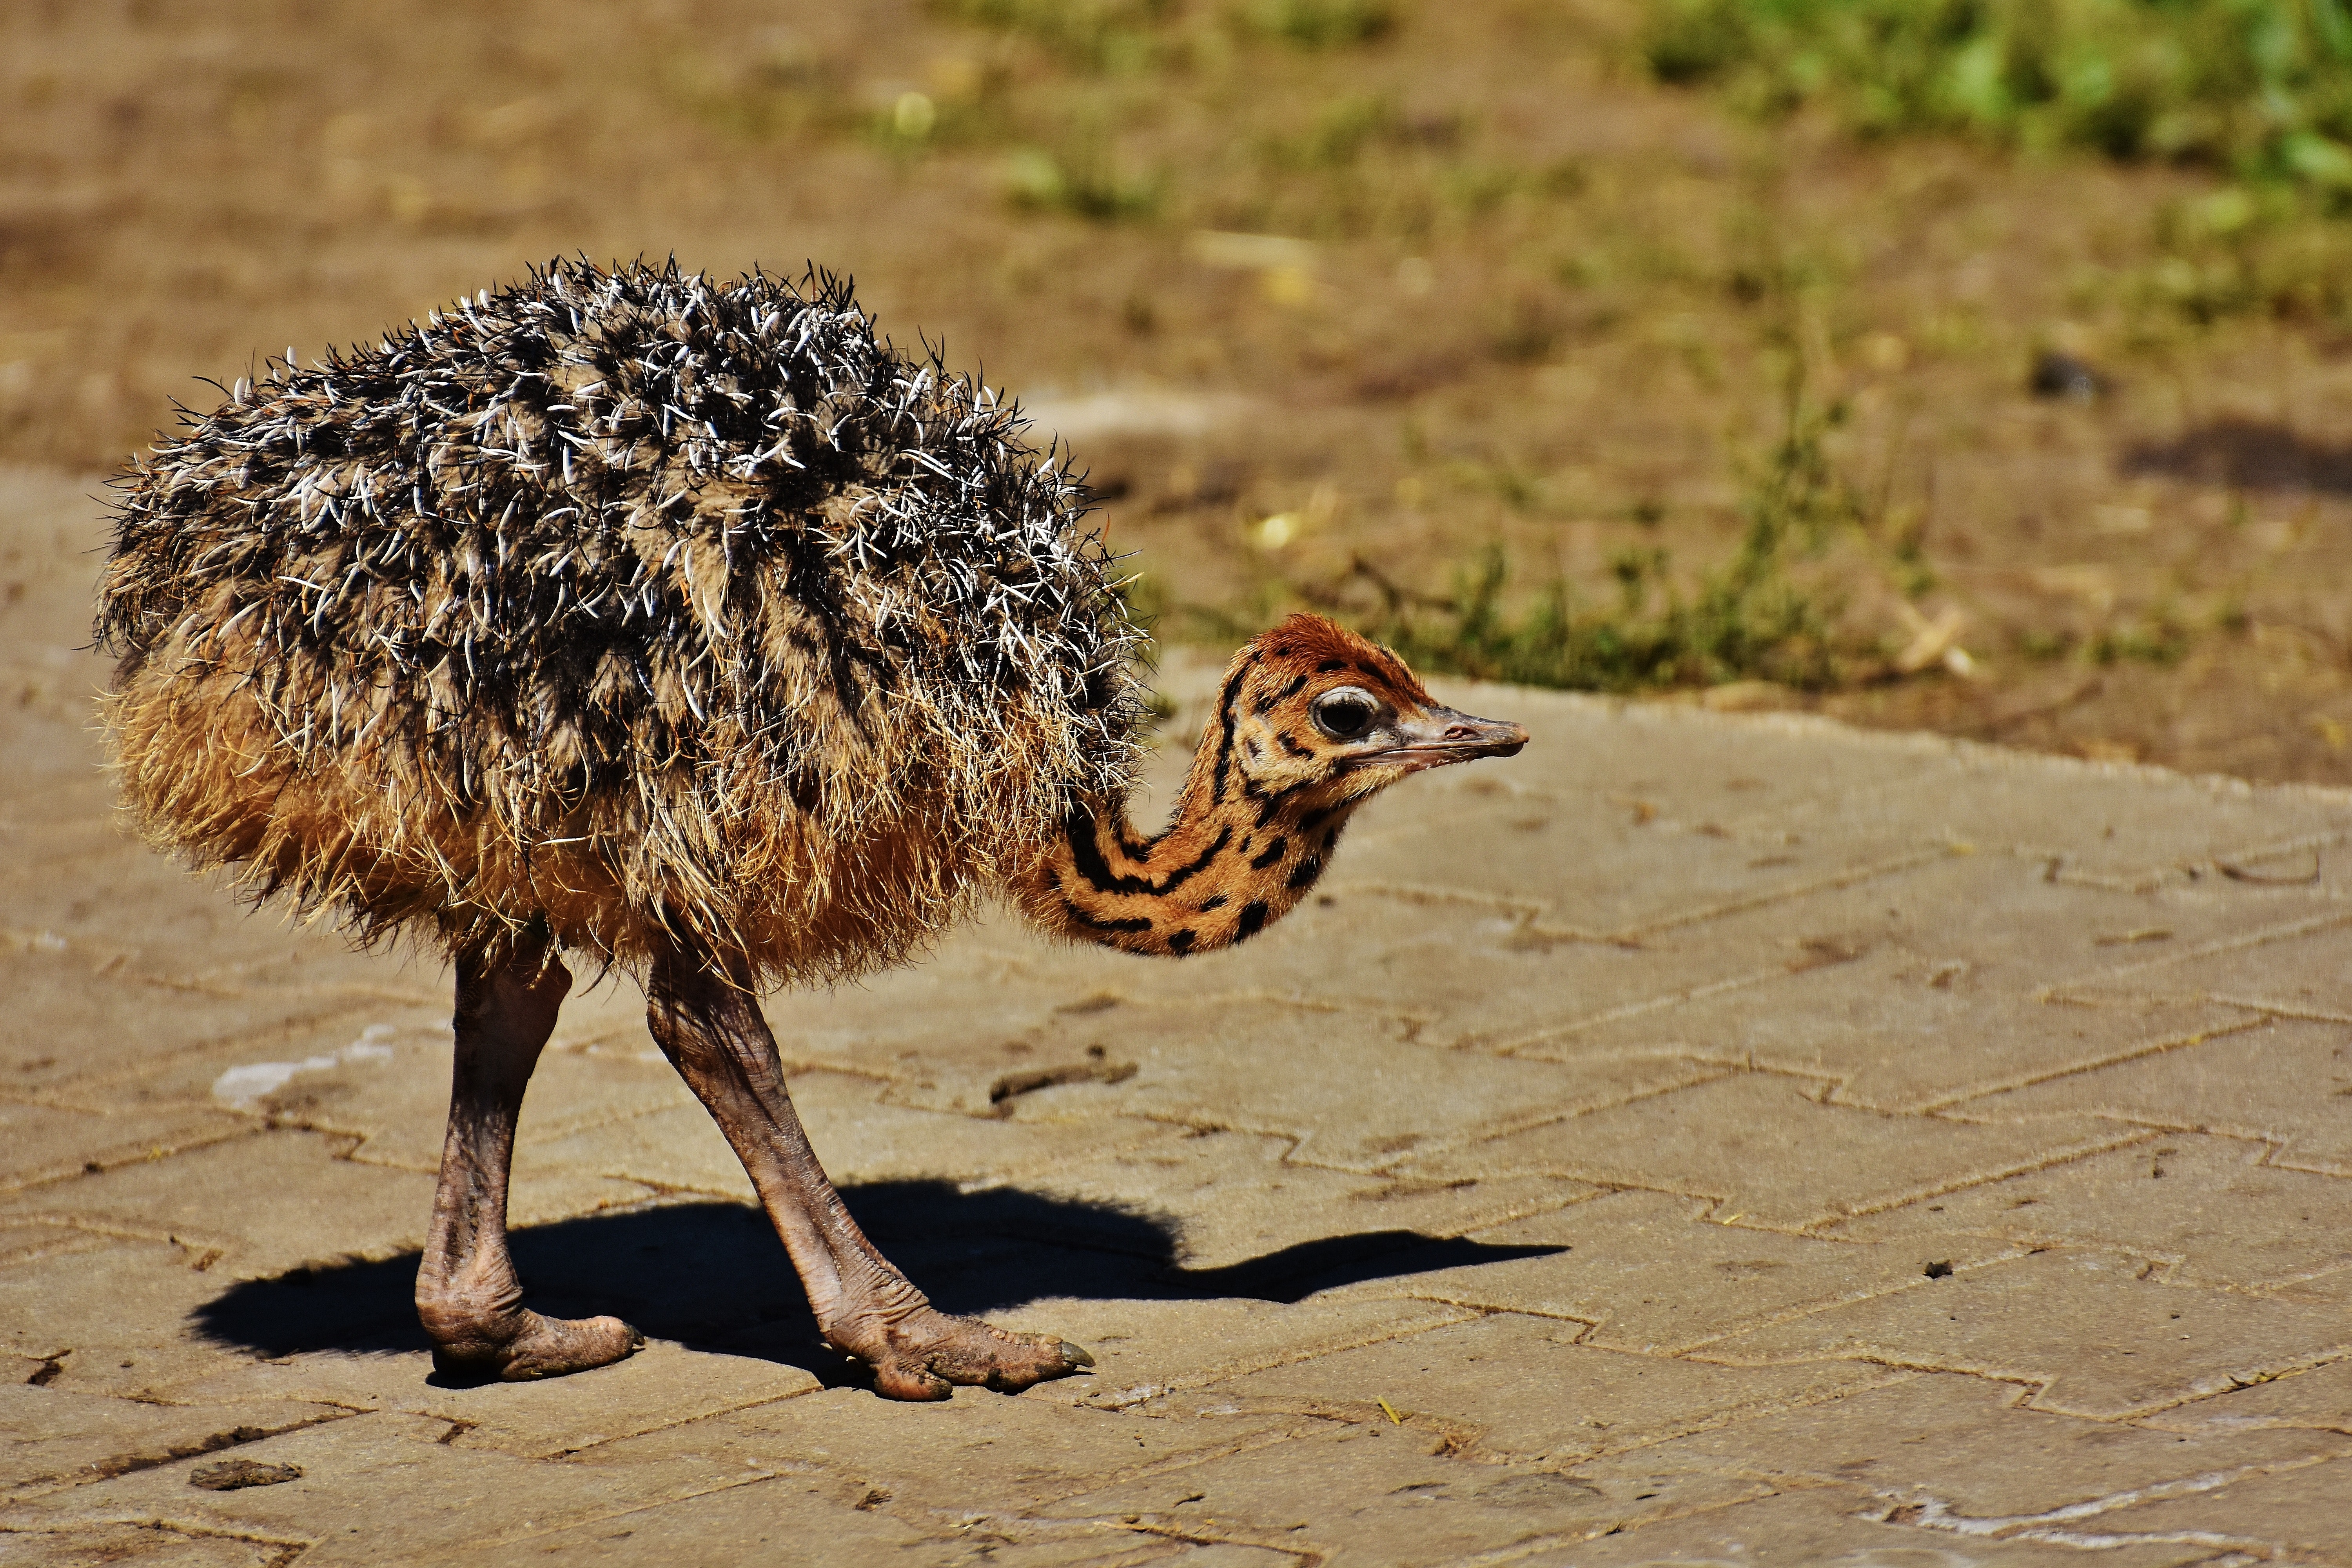
bird, flightless bird, vertebrate, ratite, ostrich, terrestrial animal, beak, emu, wildlife, Greater rhea, adaptation